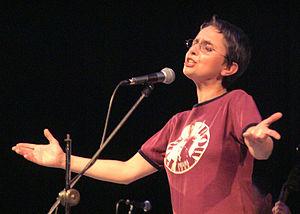
Zuzana Navarová de Tejada était une chanteuse tchèque. Elle était réputée pour son style musical multiculturel et ses paroles très poétiques. Elle a étudié le tchèque ainsi que l'espagnol à l'université de Prague. Elle a été inspirée surtout par la musique d'Amérique de Sud. Ses paroles ont été publiées dans un livre, Andělská počta, en 2009.